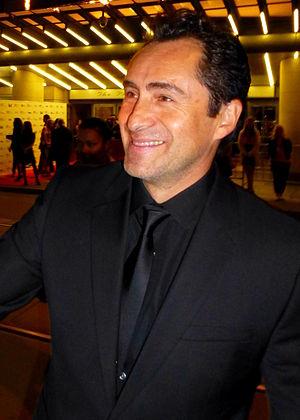
Dom Hemingway est une comédie policière britannique réalisée par Richard Shepard, sortie en 2013.